Catalan wine

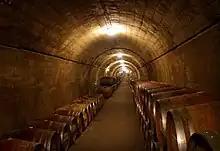
Wine cellars of Catalan winery Torres.

Archaeological evidence suggests that the Phoenicians introduced winemaking to the region several hundred years before the Romans arrived there. Recovered pieces of amphora indicate that the Phoenicians traded ancient Catalan wines with the Egyptians. The Romans had a major influence in the development of Catalan wine-growing, particularly around Tarragona, the Roman capital of occupied Spain. With the fall of the Roman Empire in the 4th century and subsequent Moorish rule, Catalan wine production was severely curtailed. It was several hundred years before wine production began again in earnest.